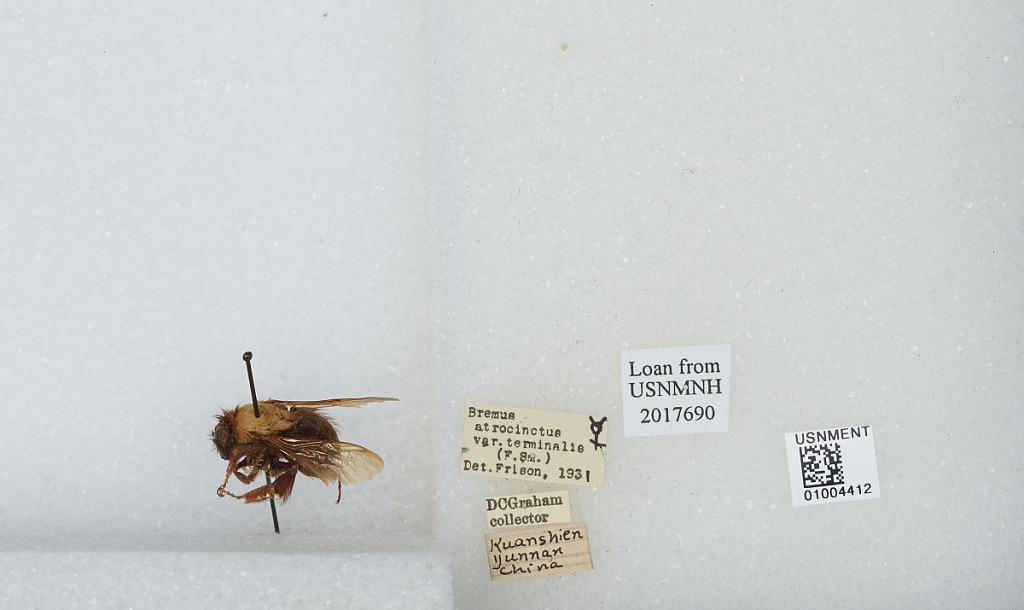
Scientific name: Bombus (Festivobombus) festivus Smith
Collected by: D. Graham
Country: China
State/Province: Yunnan
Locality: Kuanshien
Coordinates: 31.0011, 103.618
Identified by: Frison